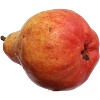
Label: Pear Red 1